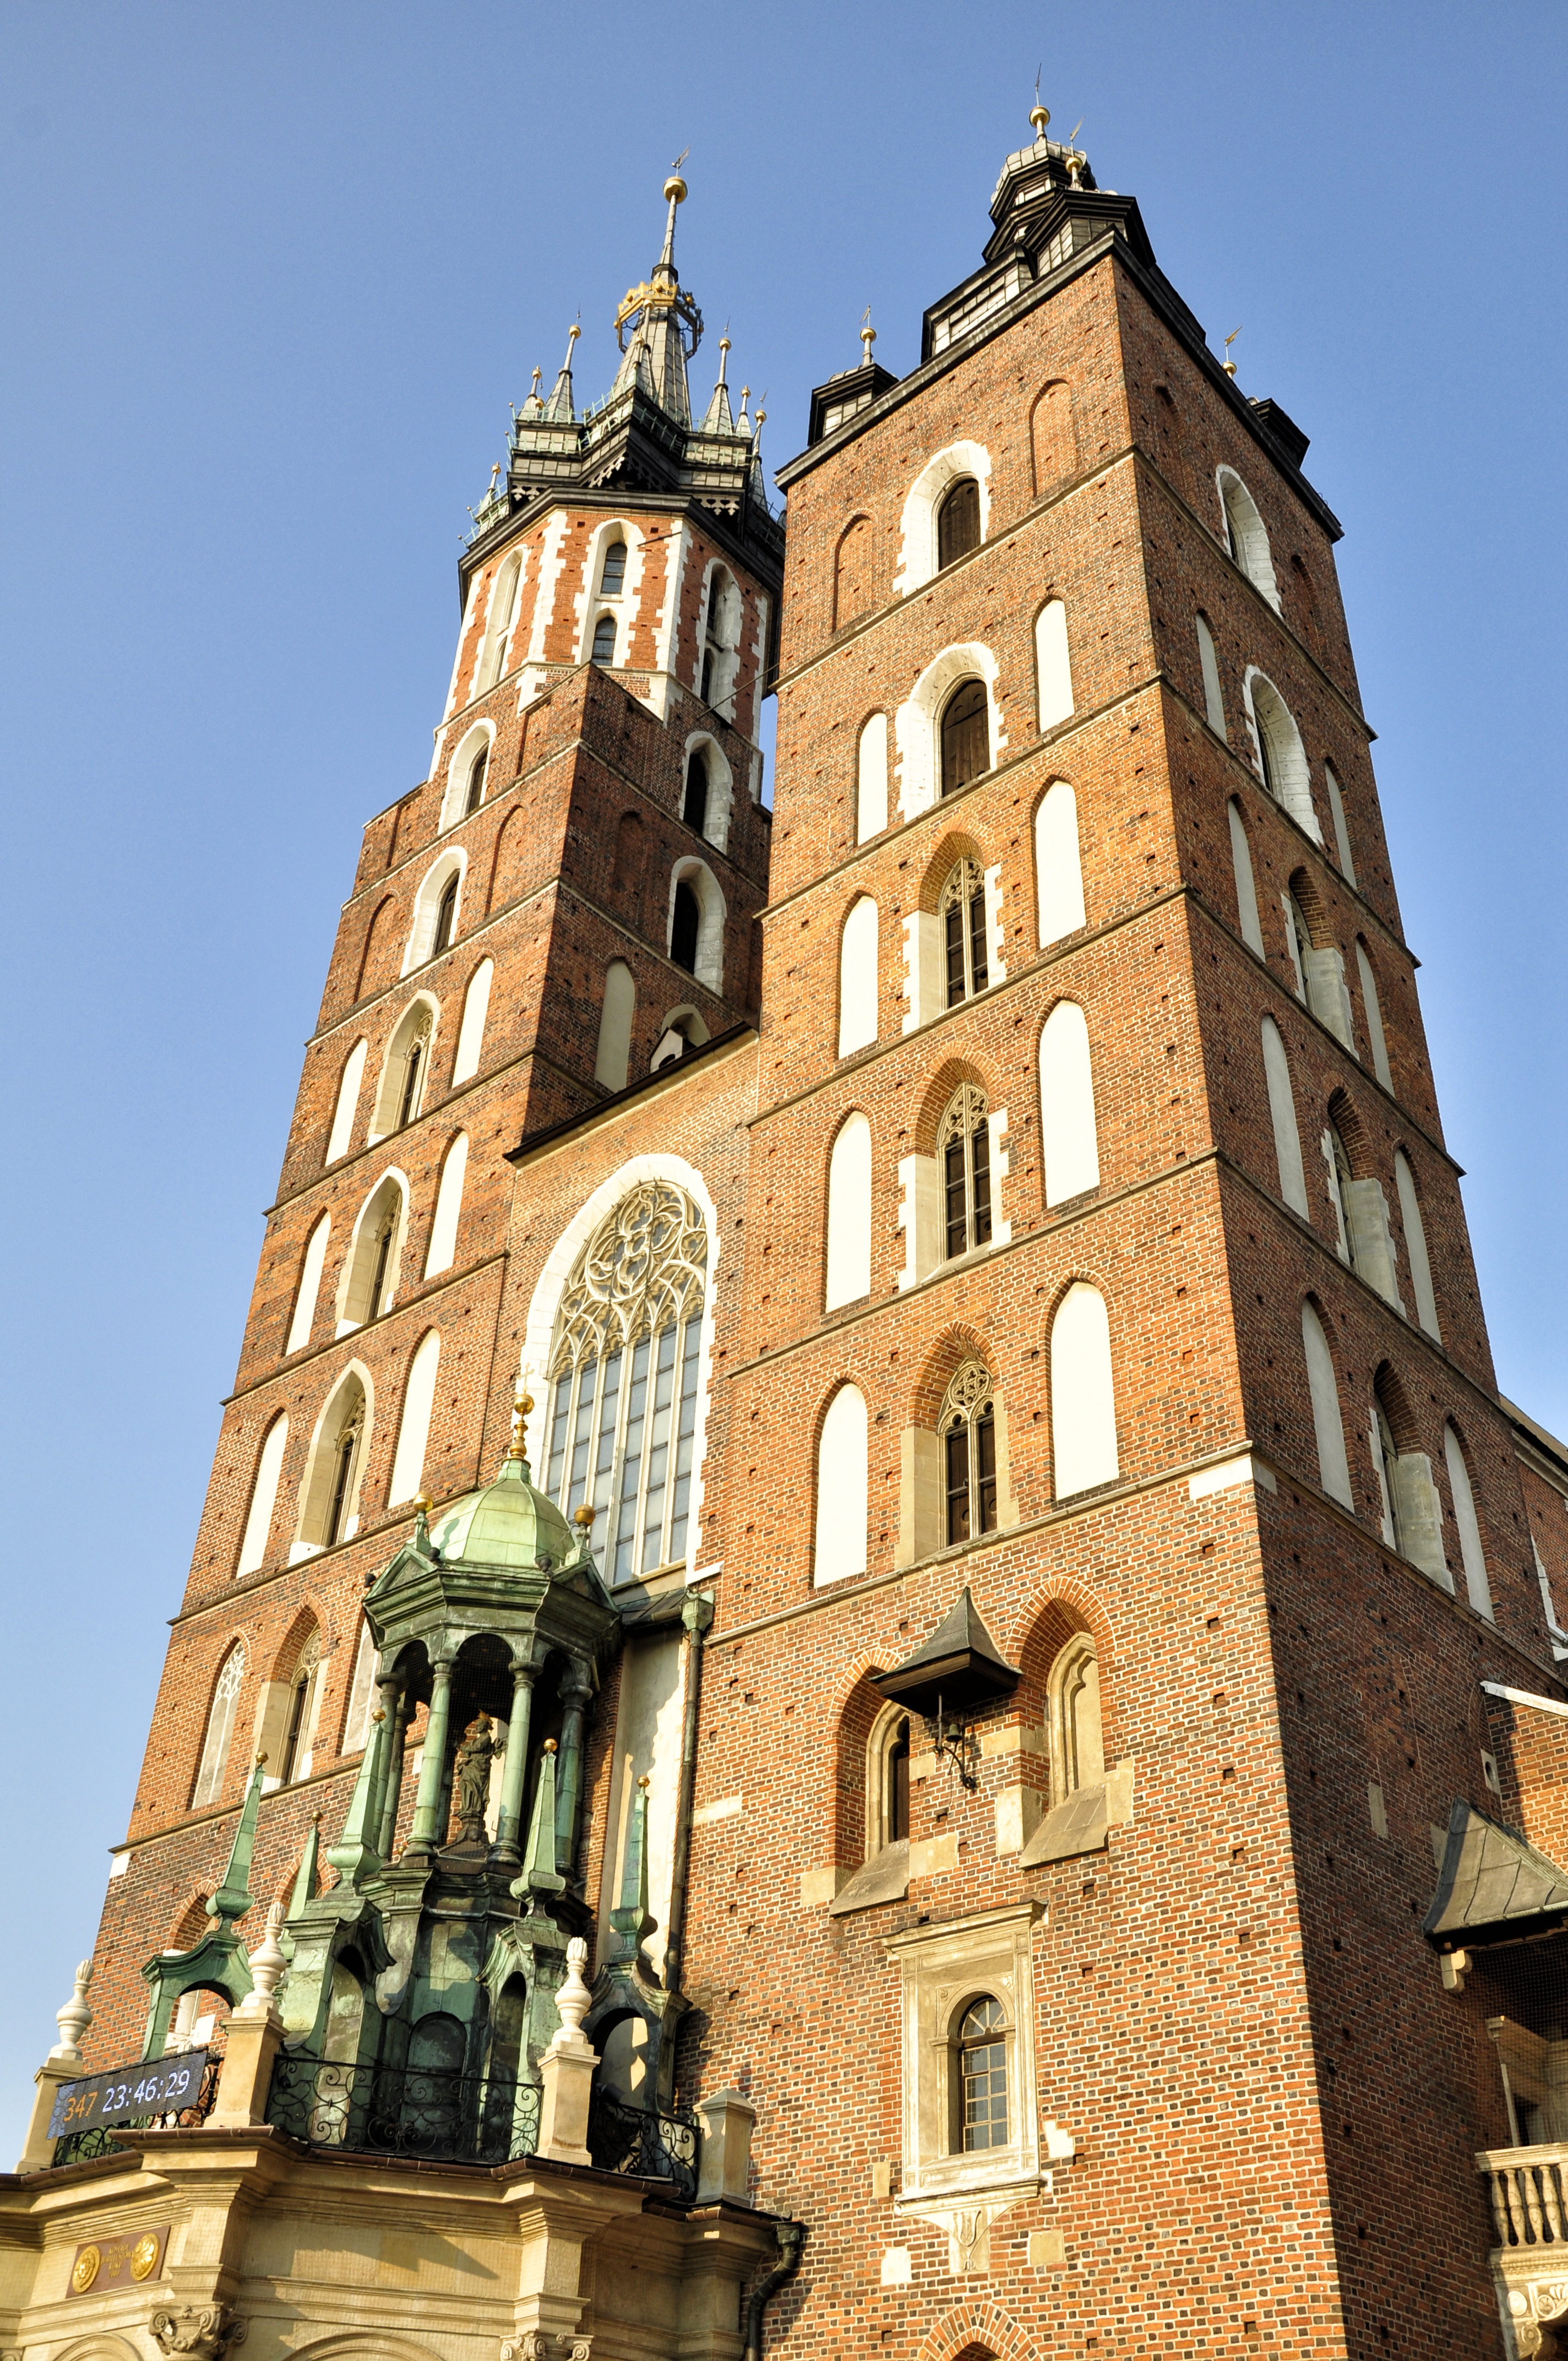
architecture, town, building, old, city, monument, tower, landmark, facade, church, cathedral, tourism, place of worship, bell tower, old town, temple, faith, poland, middle ages, krakow, monuments, facades, stained glass window, catholicism, the market, the old town, the art of, st mary's church, ancient history